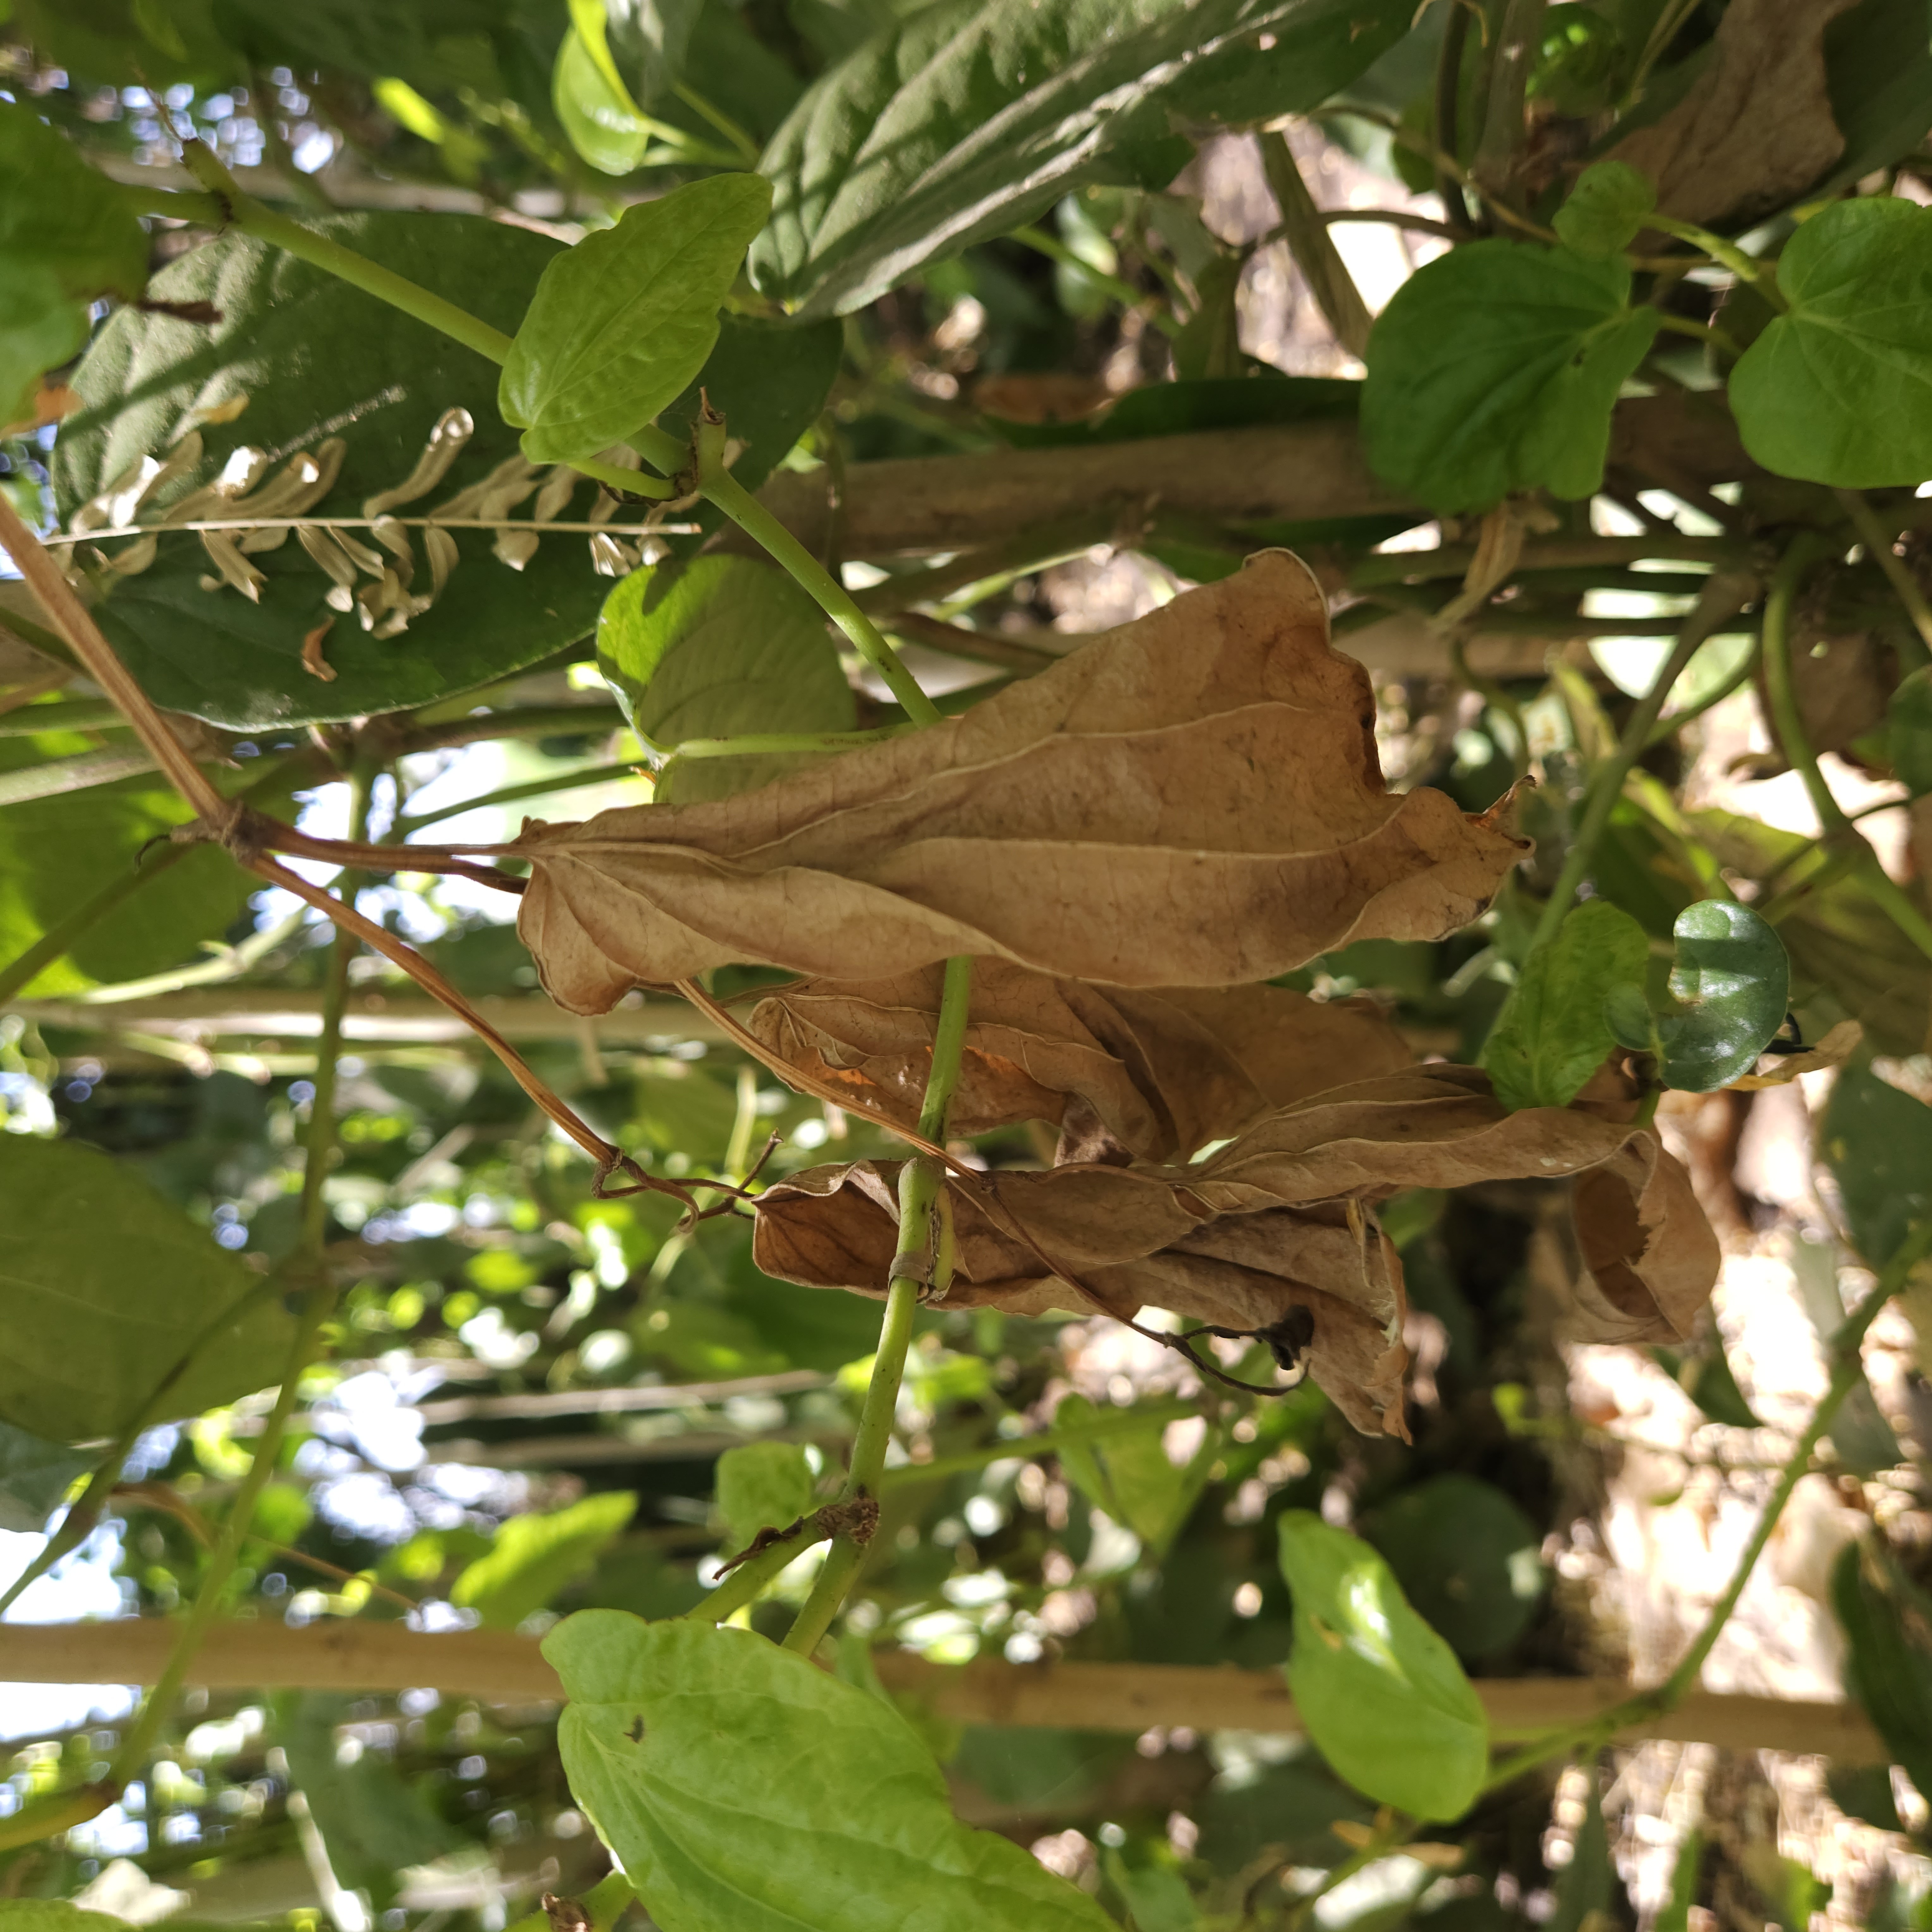
Label: Dried